Thomas Cubitt

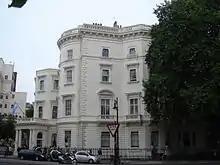
House built by Cubitt at 49 Belgrave Square, London

Cubitt's first major building was the London Institution in Finsbury Circus, built in 1815. After this he worked primarily on speculative housing at Camden Town, Islington, and especially at Highbury Park, Stoke Newington.